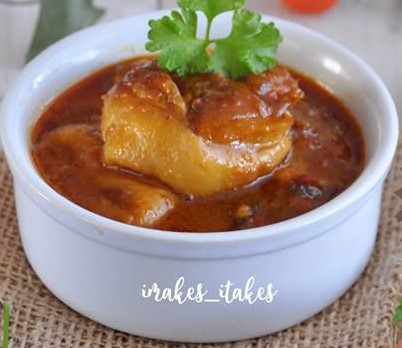
Label: gulai_tunjang